The Rhoad's Meetinghouse

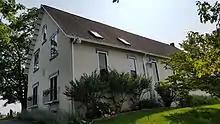
The Meetinghouse after the 2002 addition

The Vincent Mennonite Church continues its ownership of the serene adjoining cemetery, known as Rhoad’s (or Rohd’s, Rhoads, or Rhoades) Burying Grounds. The multi-denominational cemetery contains some grave markers dating to 1759 and 1760.